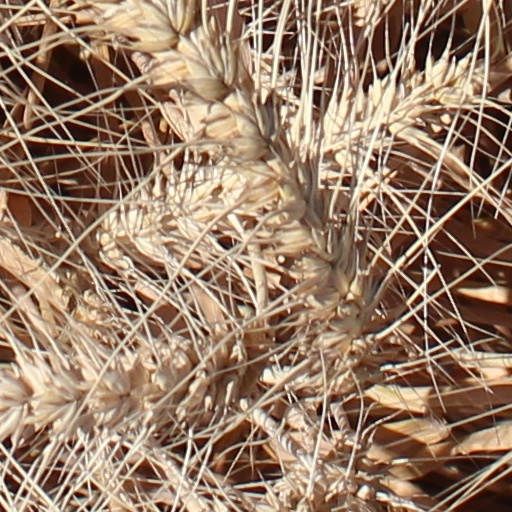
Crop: wheat